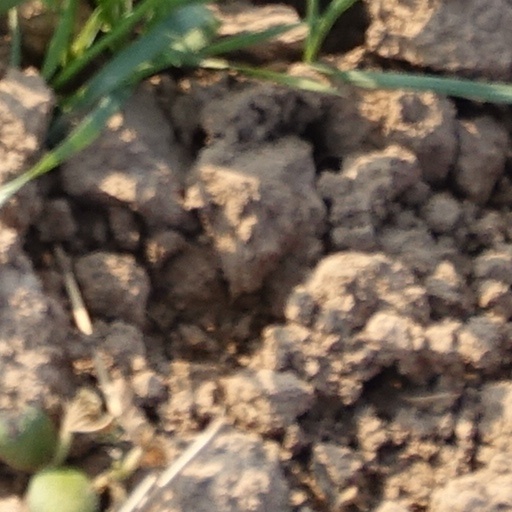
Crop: wheat